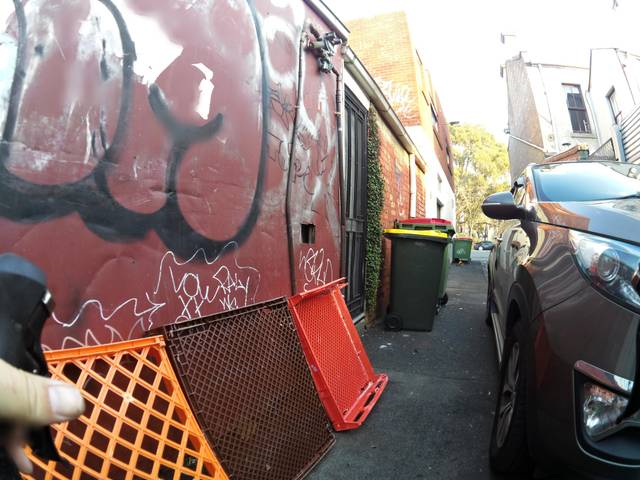
Region: Australia
Coordinates: -37.802, 144.966